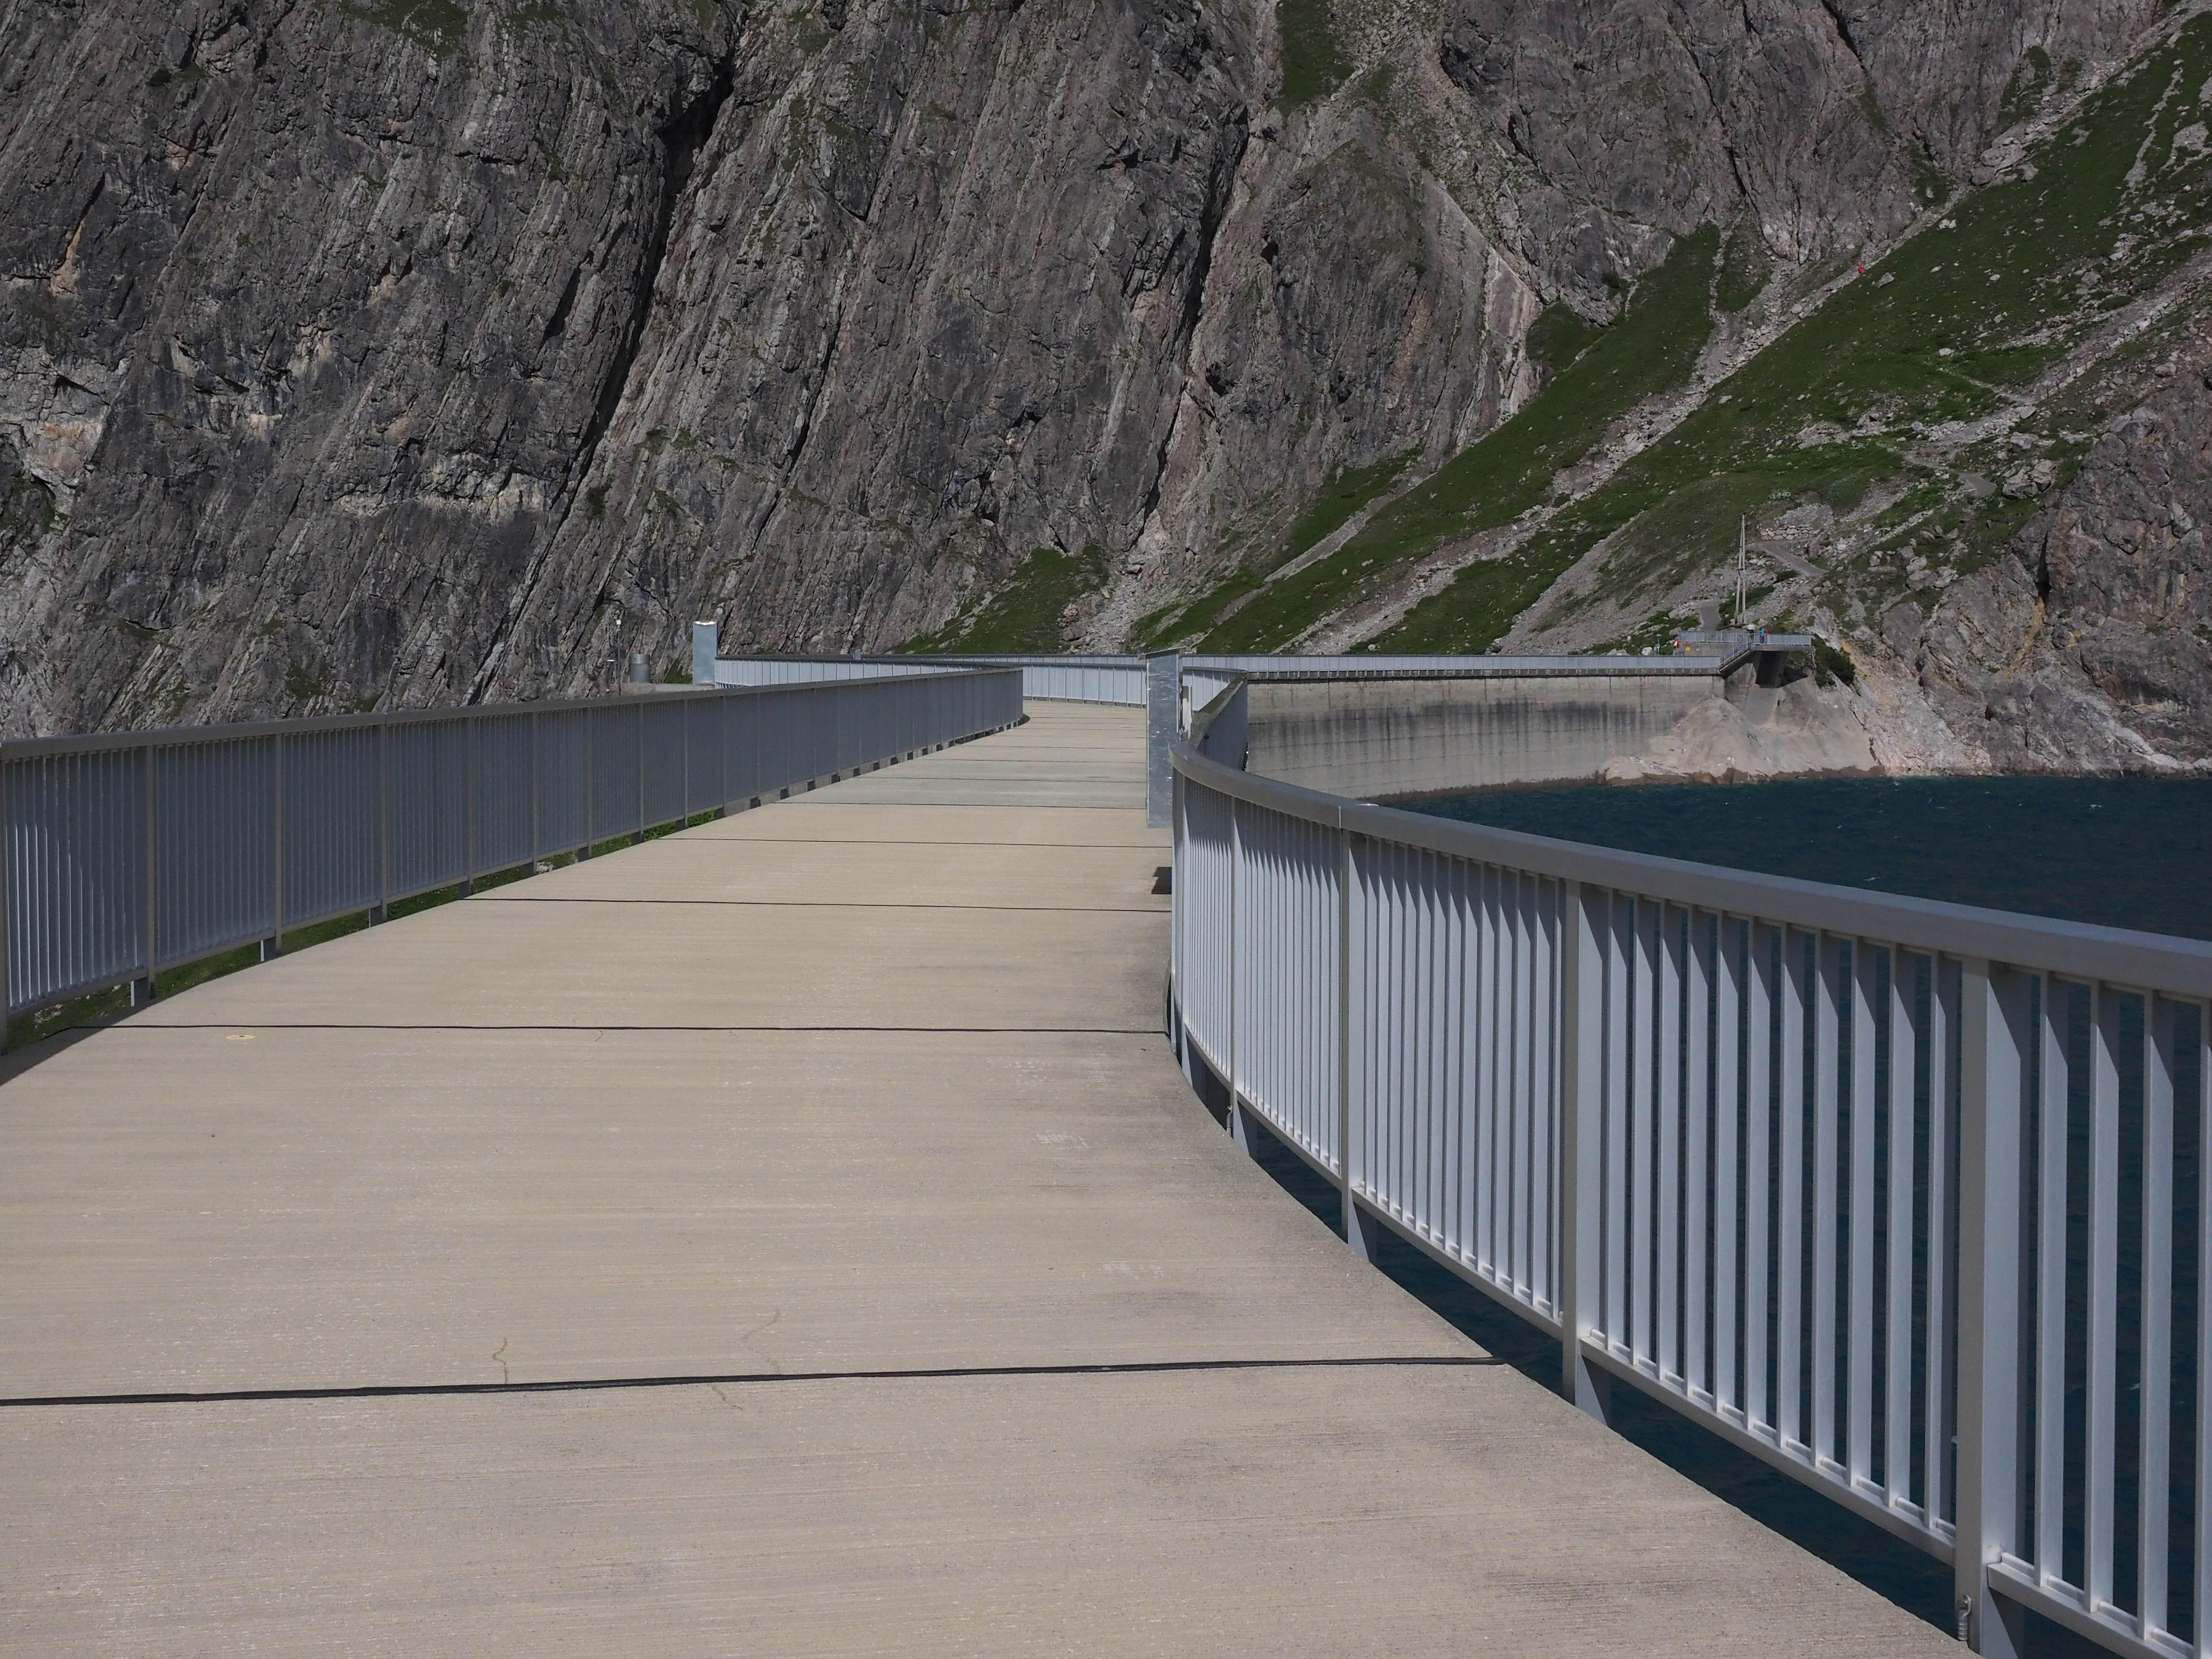
water, road, bridge, lake, walkway, alpine, dam, reservoir, austria, mountains, infrastructure, mountain lake, vorarlberg, away, alpine lake, nonbuilding structure, luenersee, brandnertal